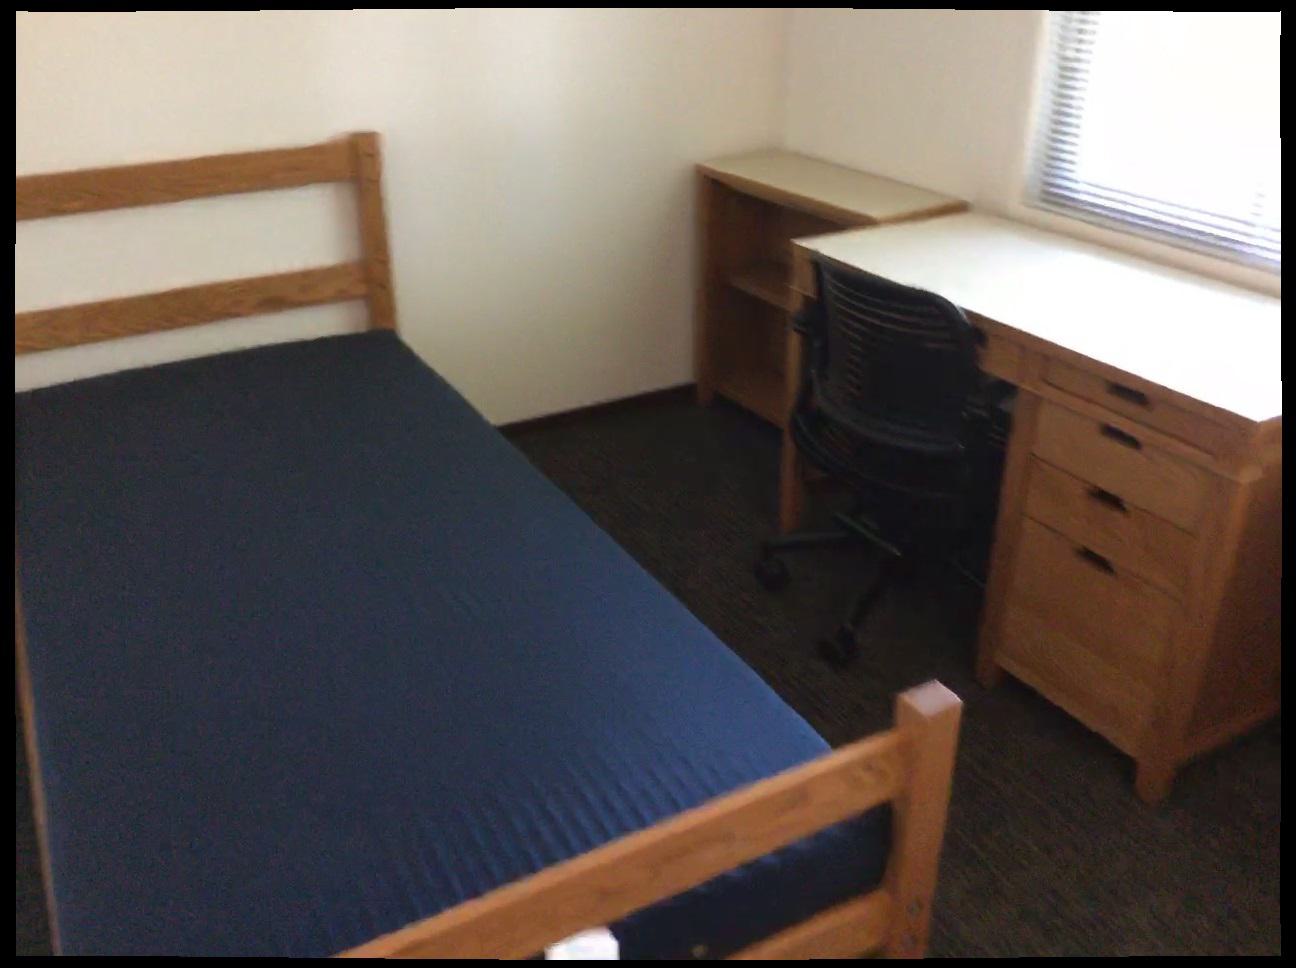
Question: In the image, there is the bed. Pinpoint several points within the vacant space situated left of the bed from the object's perspective. Your final answer should be formatted as a list of tuples, i.e. [(x1, y1), ...], where each tuple contains the x and y coordinates of a point satisfying the conditions above. The coordinates should be between 0 and 1, indicating the normalized pixel locations of the points.
Answer: [(0.771, 0.977), (0.806, 0.951), (0.845, 0.998), (0.805, 0.885), (0.840, 0.927), (0.880, 0.971), (0.803, 0.826), (0.837, 0.864), (0.873, 0.903), (0.912, 0.945)]